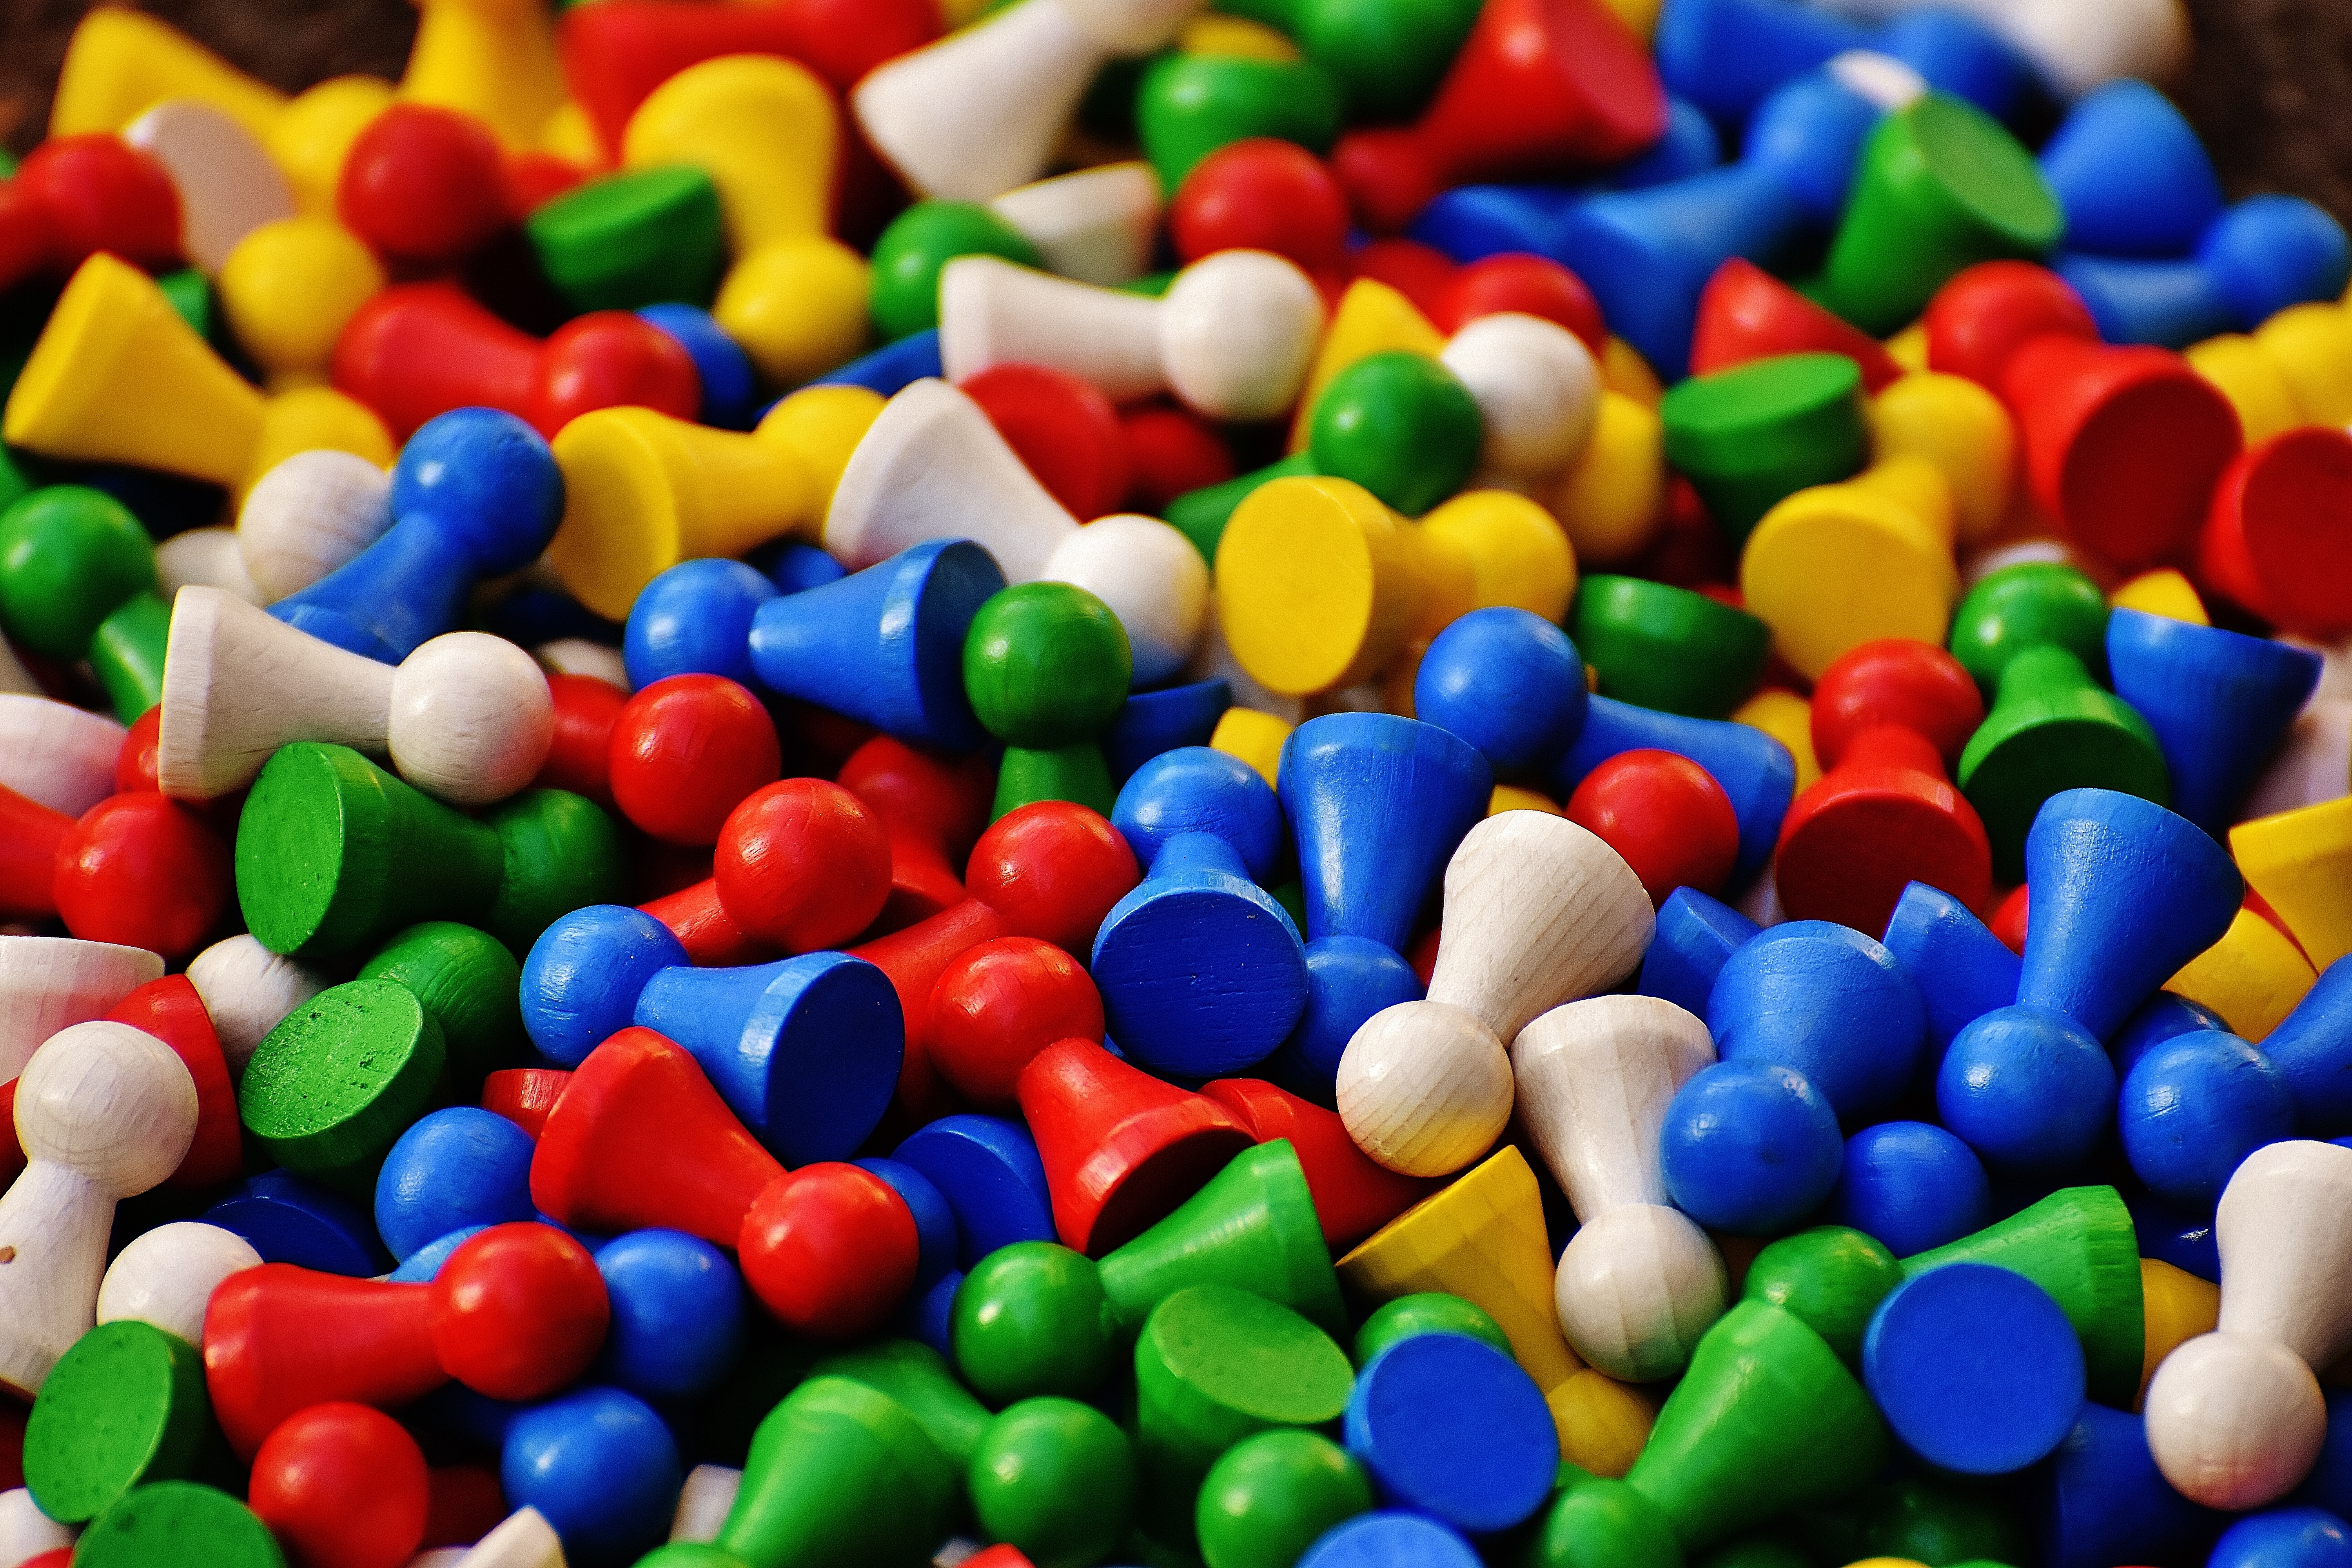
wood, white, play, food, green, red, color, blue, colorful, yellow, dessert, toy, children, toys, candy, figures, sweetness, sprinkles, confectionery, game characters, play stone, jelly bean